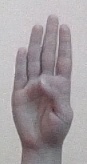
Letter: kaaf